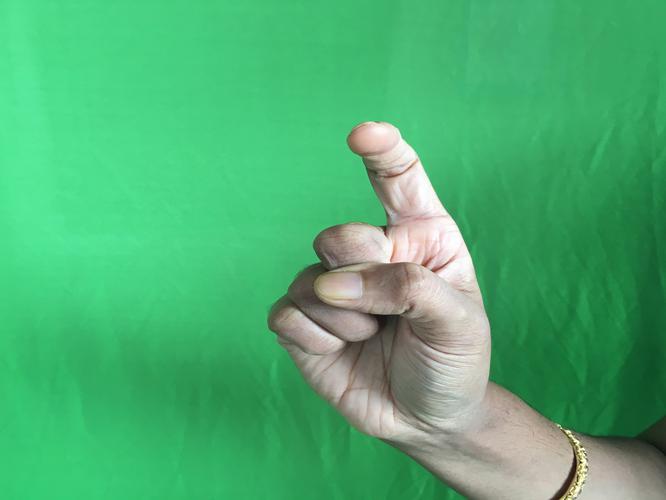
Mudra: Tamarachudam
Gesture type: single_hand